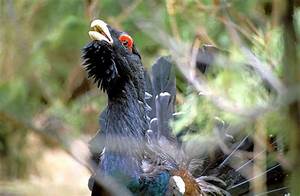
Label: gallina